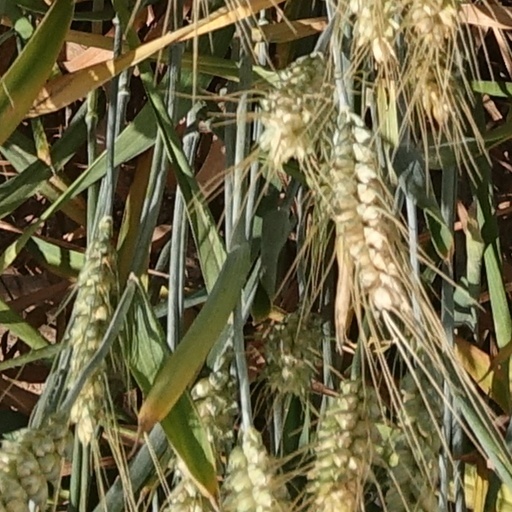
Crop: wheat